Maurice Biraud

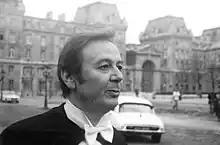
Maurice Biraud photographed in 1976 by Olivier Meyer

Maurice Biraud (3 March 1922 – 24 December 1982) was a French film actor. He appeared in 90 films between 1951 and 1982. Biraud was born on 3 March 1922 in Paris. He married actress Françoise Soulié in 1956. He suffered a heart attack at a red light while driving his car on Avenue Marceau in Paris and was taken to the Ambroise-Paré-Hospital in Boulogne-Billancourt, Hauts-de-Seine, where he was certified dead on 24 December 1982.